Dave Guard

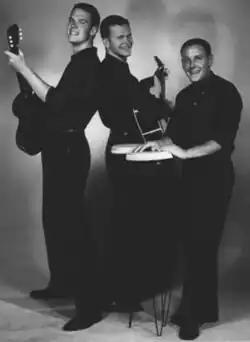
Dave Guard (left) as part of the Kingston Trio in 1957

Donald David Guard (October 19, 1934 – March 22, 1991) was an American folk singer, songwriter, arranger and recording artist. Along with Nick Reynolds and Bob Shane, he was one of the founding members of the Kingston Trio.